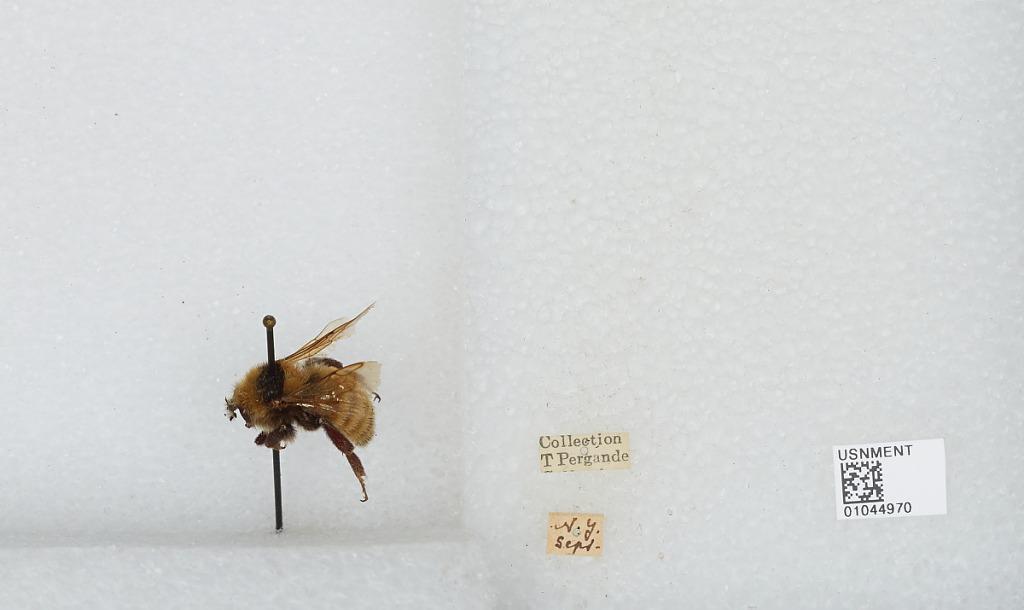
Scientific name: Bombus sp.
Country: United States
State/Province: New York